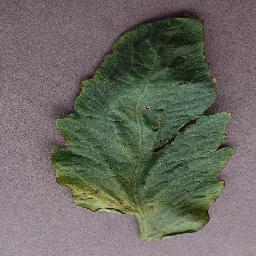
Label: Tomato___Target_Spot